History of the Dominican Republic

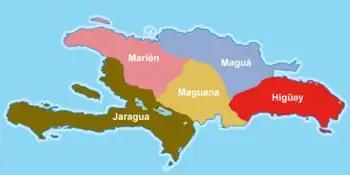
Chiefdoms of Hispaniola. Marién, Maguá, Maguana, Jaragua and Higüey

The islands of the Caribbean were first settled around 6,000 years ago by hunter-gatherer peoples originating from Central America or northern South America. The Arawakan-speaking ancestors of the Taíno moved into the Caribbean from South America during the 1st millennium BC, reaching Hispaniola by around 600 AD. These Arawakan peoples engaged in farming, fishing, hunting and gathering, and the widespread production of ceramic goods. The estimates of Hispaniola's population in 1492 vary widely, including tens of thousands, 100,000, 300,000, and 400,000-2,000,000. Estimating how many people lived on the island in pre-Columbian times is challenging, as no accurate records exist. At the time of Columbus' arrival in 1492, the island's territory consisted of five Taíno chiefdoms: Marién, Maguá, Maguana, Jaragua, and Higüey. These were ruled respectively by "caciques" Guacanagarix, Guarionex, Caonabo, Bohechío, and Cayacoa. The Taíno name for the entire island was either "Ayiti" (land of high mountains) or "Quisqueya" (mother of all lands).